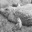
Label: crocodile